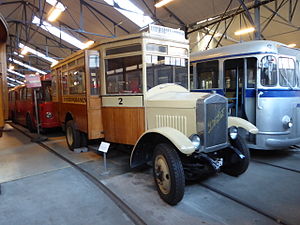
Bussen (film fra 1961)
Bussen på Sporveismuseet i Oslo.
Bussen er en norsk komediefilm fra 1961 skrevet, instrueret og produceret af Arne Skouen. Filmen handler om den hjælpsomme buschauffør Thorvald spillet af Leif Juster og hans gamle bus, Gamla. Filmen var en af de mest populære i norske biografer i 1961.